James Rosenquist

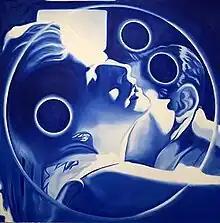
"Bowling Ball Eclipse" (1966), Kreeger Museum

"Zone": A key work in the development of his signature style, Rosenquist cites his 1961 work "Zone" as a turning point in the development of his own personal aesthetic, with the piece being the first to employ monumental scale, a recurring aspect of Rosenquist's art that is exemplified in his many murals. "Zone" also served as a stepping stone in Rosenquist's body of work in that it served as a departure from his previous works, which saw him move away from previous experiments in Abstract Expressionism, with the picture being described by Rosenquist as his first pop piece. Done in oil on two separate pieces of canvas, the work exemplifies the beginnings of the pop art movement in the way that Rosenquist takes imagery from mass media, using a picture of a tomato and a clipping from an ad for hand cream. The two images are divided into separate zones, which serve to focus on visual parallels such as the arch of the tomato stem and the woman's eyelashes, as well as illustrating Rosenquist's signature, often surreal, fragmented composition.